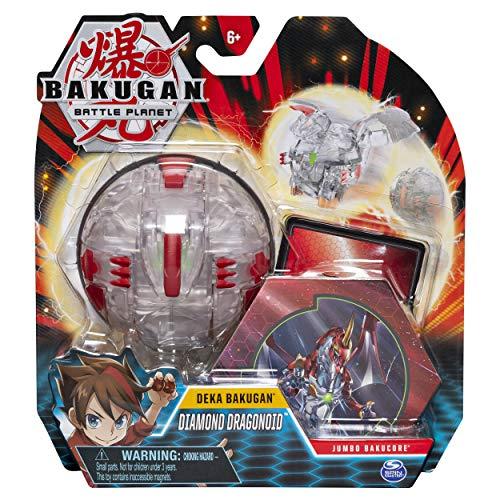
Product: Bakugan Deka, Diamond Dragonoid, Jumbo Collectible Transforming Figure, for Ages 6 & Up
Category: Toys & Games | Toy Figures & Playsets | Action Figures
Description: Deke Bakunin are a great gift for ages 6 and up.
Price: $14.97
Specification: ProductDimensions:3.5x7.5x8inches|ItemWeight:6.9ounces|ShippingWeight:6.9ounces(Viewshippingratesandpolicies)|ASIN:B07P976R88|Itemmodelnumber:20115357|Manufacturerrecommendedage:6-8years